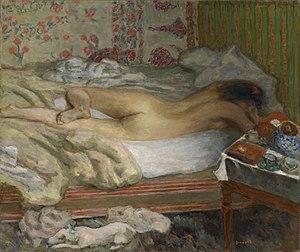
Cette liste de tableaux de Pierre Bonnard rassemble de façon chronologique un certain nombre de peintures de Pierre Bonnard.
Pierre Bonnard, né le 3 octobre 1867 à Fontenay-aux-Roses et mort le 23 janvier 1947 au Cannet, est un peintre, décorateur, illustrateur, lithographe, graveur et sculpteur français.